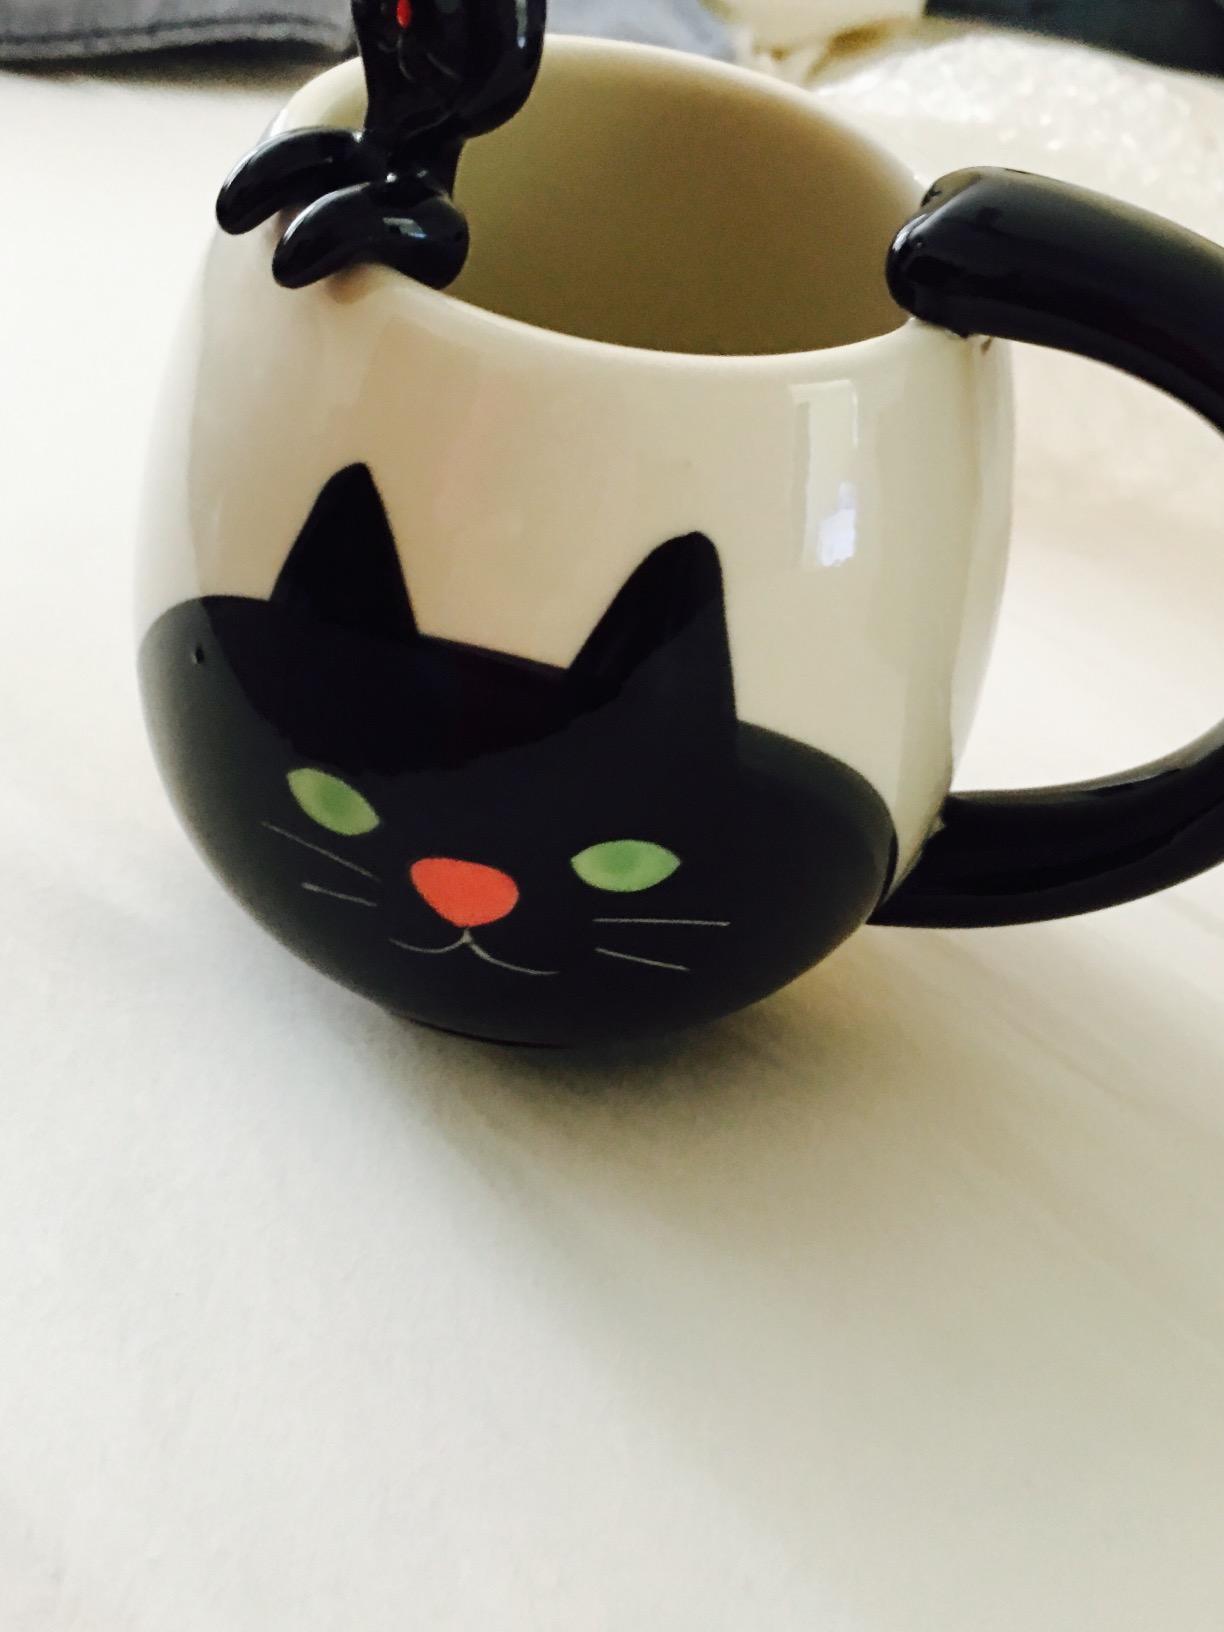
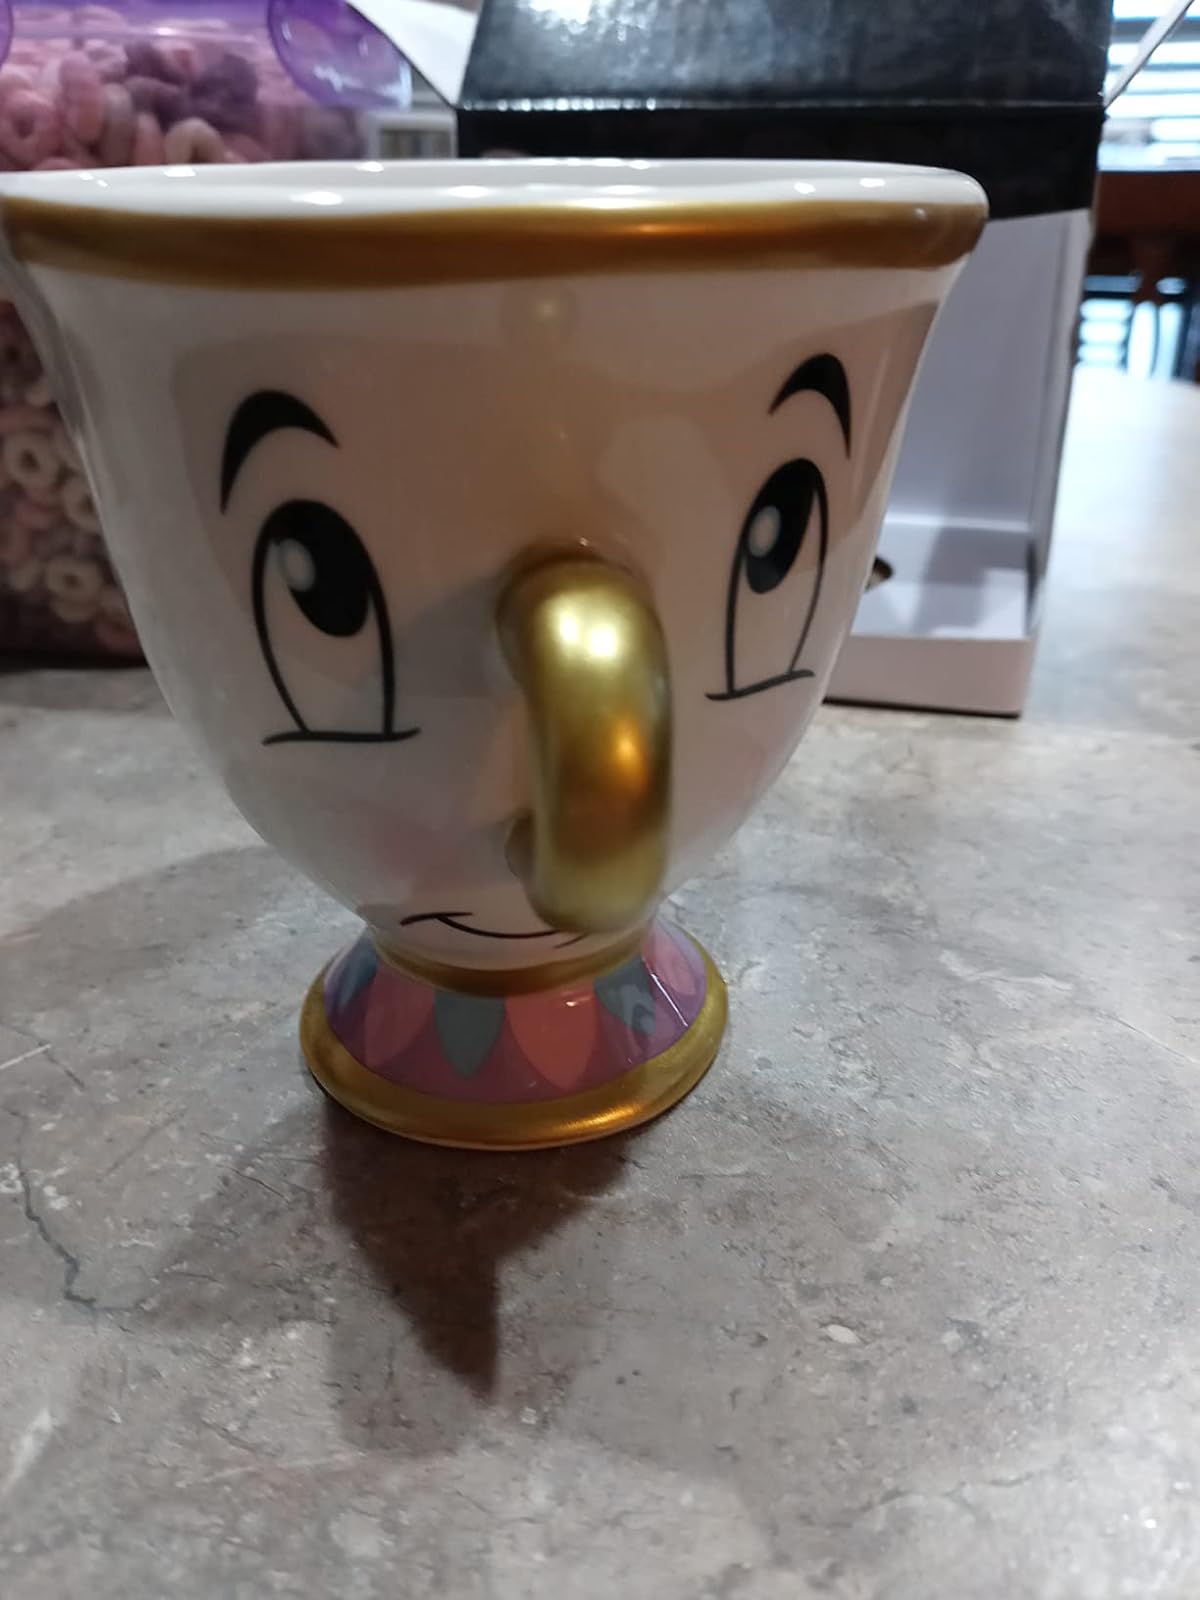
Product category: items_mug
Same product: no